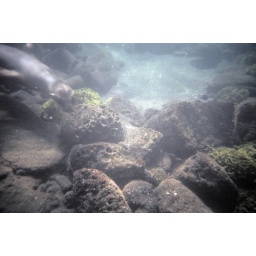
sea lion pup under water